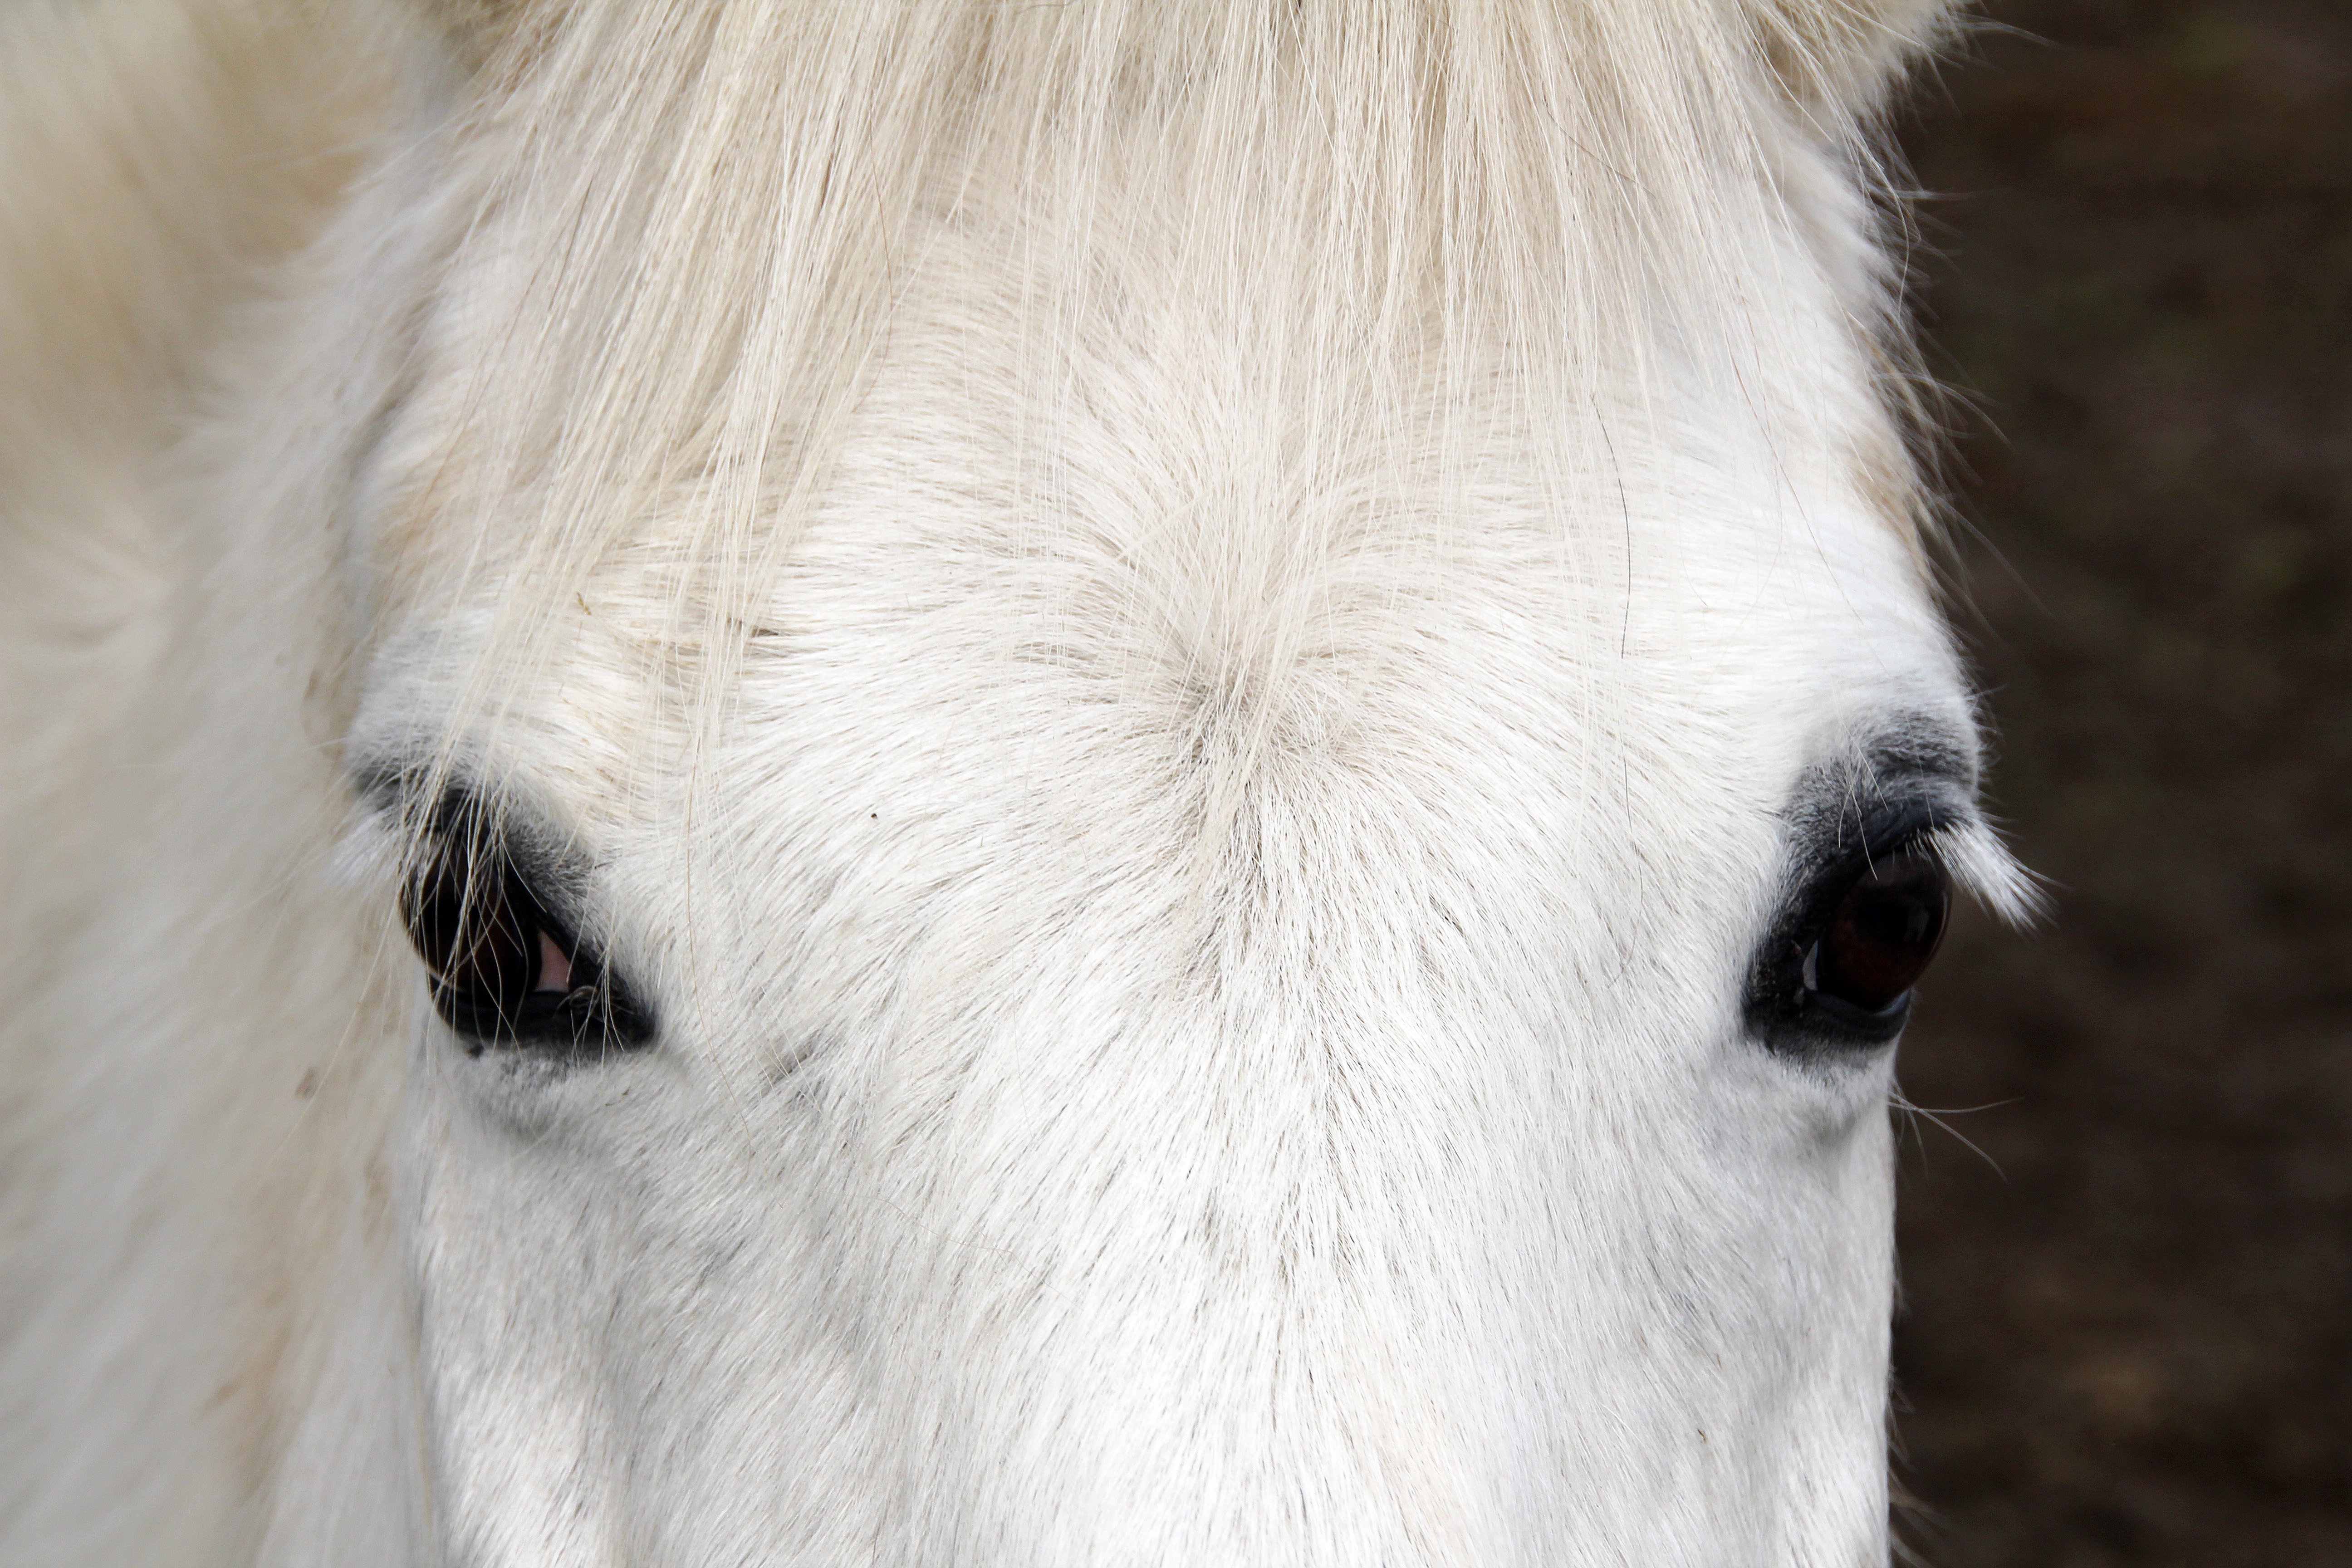
nature, white, animal, pasture, horse, mammal, stallion, mane, equestrian, close up, eyes, vertebrate, mare, horse like mammal, mustang horse